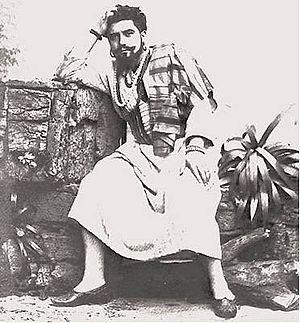
Les Pêcheurs de perles est un opéra en trois actes de Georges Bizet sur un livret d'Eugène Cormon et Michel Carré, créé le 30 septembre 1863 au Théâtre-Lyrique. Il a été repris dans une nouvelle version après la mort du compositeur en 1893 à l’Opéra-Comique.
Maurice Renaud est un baryton français. Il a joui d'une réputation internationale pour la très grande qualité de son chant et pour la maîtrise de son jeu.